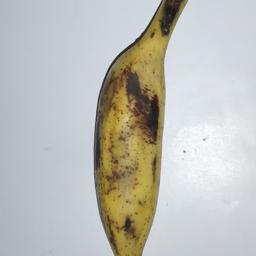
Banana variety: Champa Kola